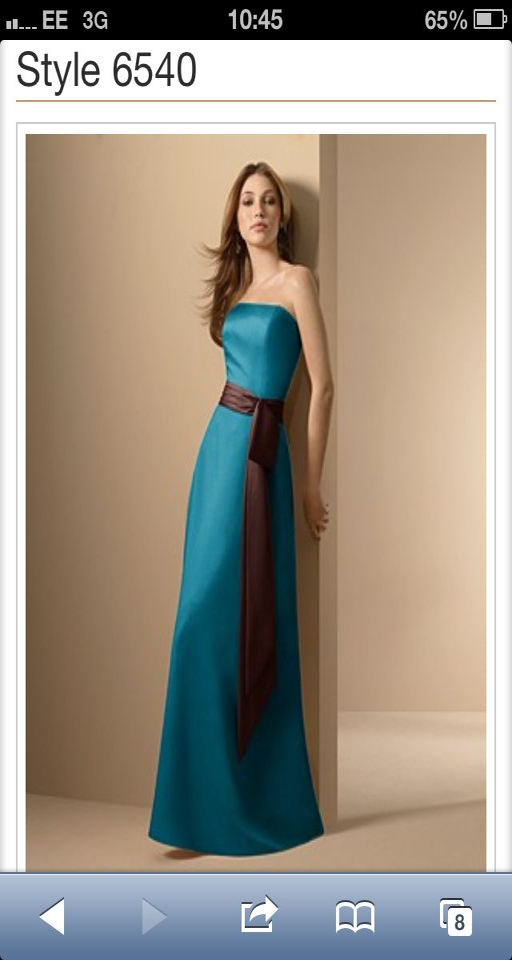
i like this too but with a purple tie ... teal bridesmaid dresses